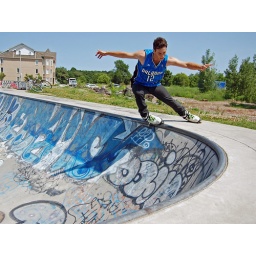
Stephane fish with training foot around the bowl